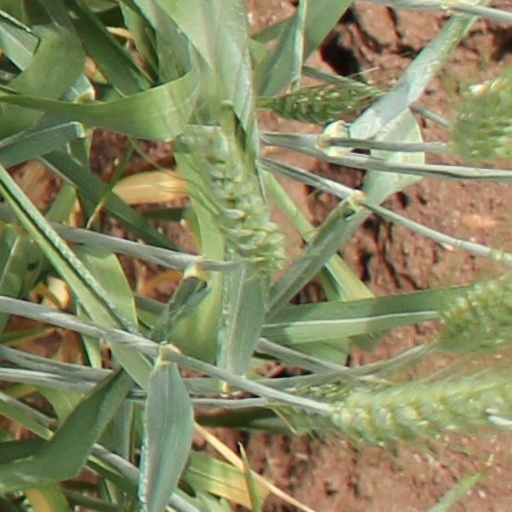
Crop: wheat